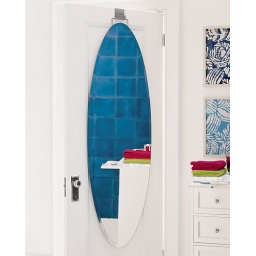
PB over door mirror